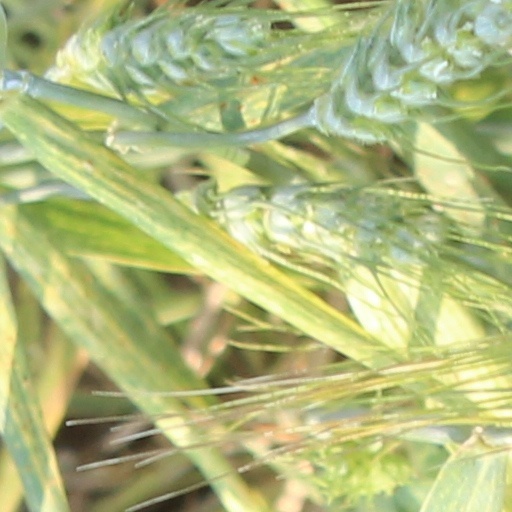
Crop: wheat